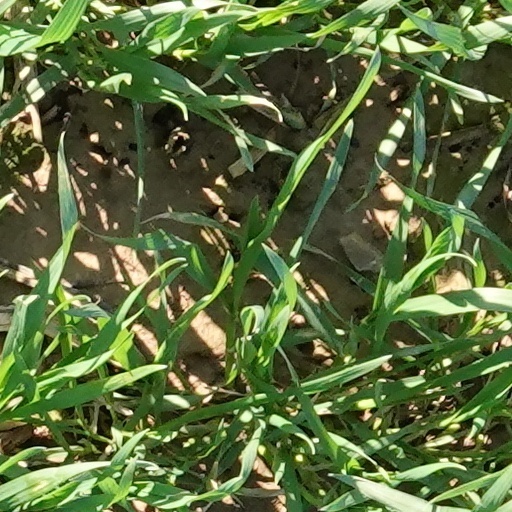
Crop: wheat